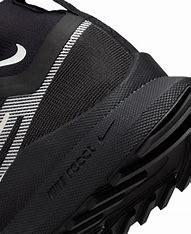
Brand: Nike
Model: Pegasus 4 Gore TEX